1971 B-52C Lake Michigan crash

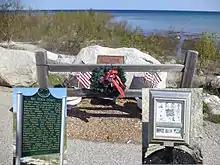
B-52 Memorial on US 31 east of Charlevoix along the Lake Michigan shoreline

On January 7, 1971, a Boeing B-52C Stratofortress (serial 54-2666) of Strategic Air Command crashed into northern Lake Michigan at the mouth of Little Traverse Bay near Charlevoix, Michigan, while on a low-level training flight. All nine crew members aboard were lost. No remains of the crewmen were recovered. Parts of the aircraft were retrieved from a water depth of in May and June 1971. The structural remains included parts of the wings, all eight engines, the tail, crew section, landing gear and wheels, plus numerous smaller parts of the plane. Oceans Systems, a Florida-based salvage company, carried out the recovery mission.